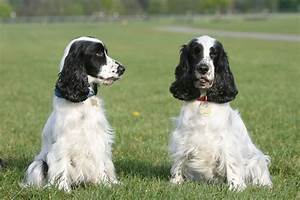
Label: dog